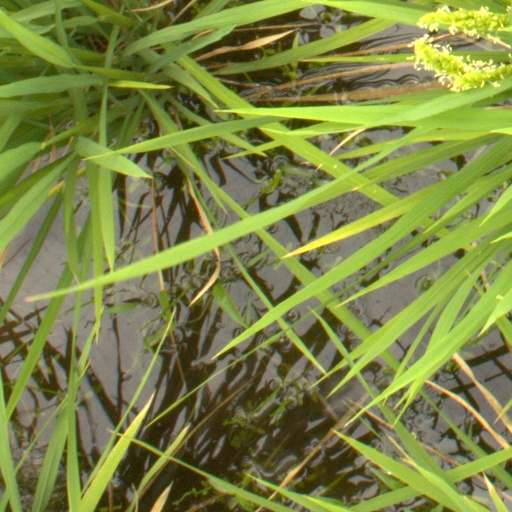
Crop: rice